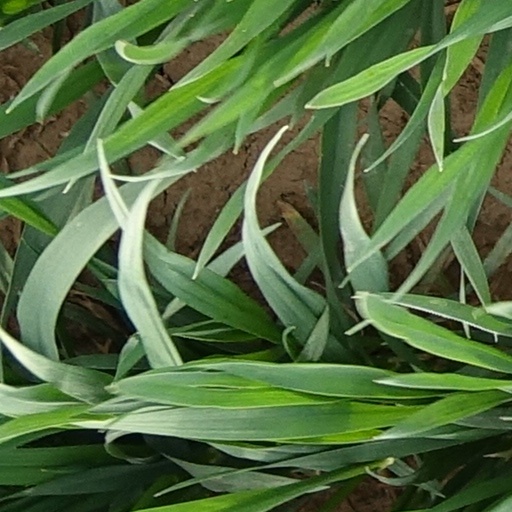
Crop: wheat